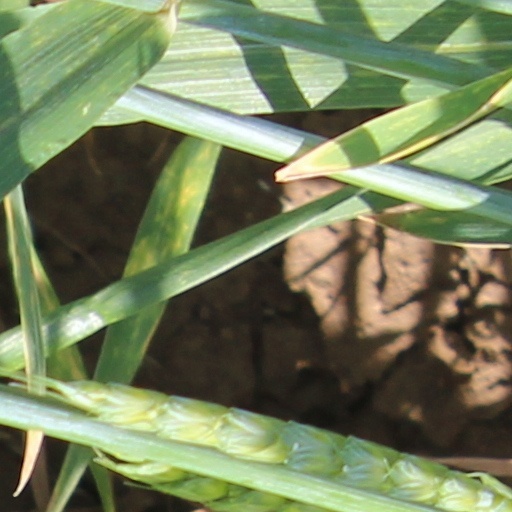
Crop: wheat